Xinghai Square

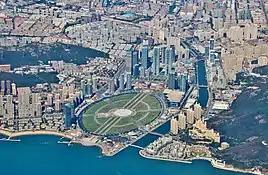
Bird's-eye view of Xinghai Square

Xinghai Square, is a city square in Dalian, Liaoning, China. It is located to the north of Xinghai Bay. It covers a total area of , created entirely through land reclamation, making it the largest city square in the world. Its name literally means "the Sea of Stars".